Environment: real
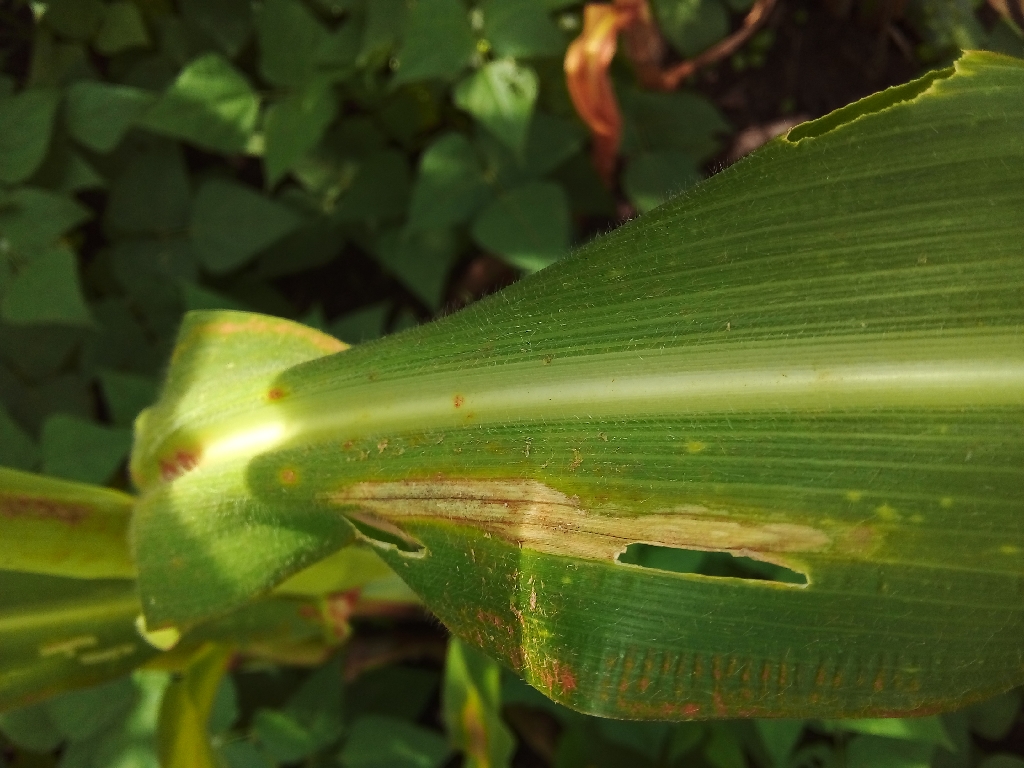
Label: northern_corn_leaf_blight